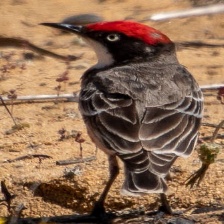
Species: CRIMSON CHAT
Scientific name: EPTHIANURA TRICOLOR